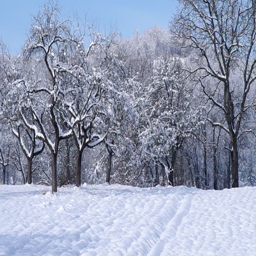
snowy trees in the orchard in winter with blue sky